Zero-rupee note

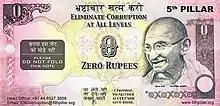
Zero-rupee note – obverse

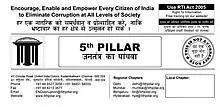
Zero-rupee note – Hindi language reverse

A zero-rupee note is a banknote imitation issued in India as a means of helping to fight systemic political corruption. The notes are "paid" in protest by angry citizens to government functionaries who solicit bribes in return for services which are supposed to be free. Zero-rupee notes, which are made to resemble the old 50-rupee banknote of India, are the creation of a non-governmental organization known as 5th Pillar which has, since their inception in 2007, distributed over 2.5 million notes as of August 2014. The notes remain in current use and thousands of notes are distributed every month.